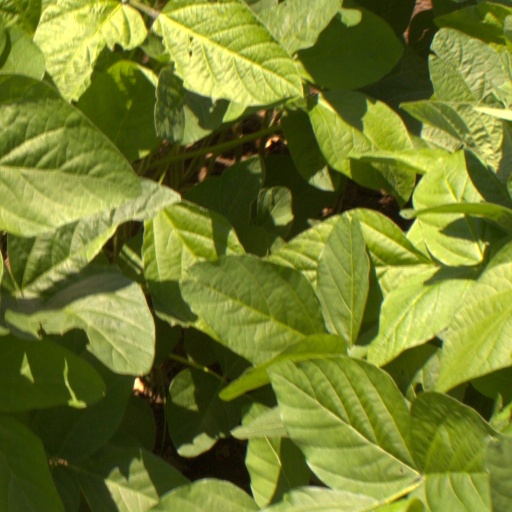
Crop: soybean